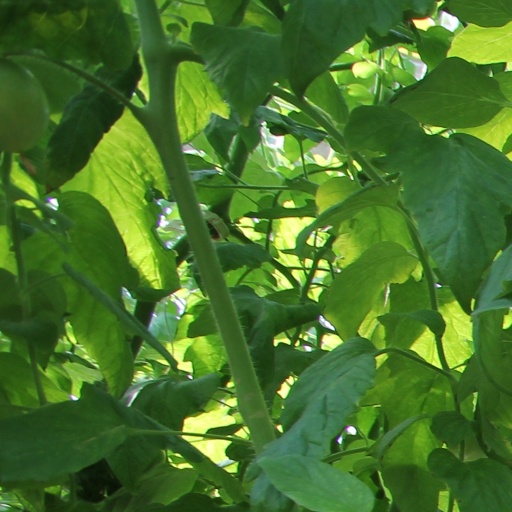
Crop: tomato